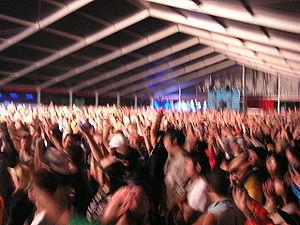
Le Fuji Rock Festival est le plus important festival de musique rock du Japon, à la fois en raison des artistes qui s'y produisent et du public qui le fréquente chaque année. Il se déroule les derniers vendredi, samedi et dimanche de juillet pour trois jours et trois nuits de festival non-stop. Les cinq scènes principales sont espacées d'environ 20 minutes à pied dans les montagnes de Naeba, dans la préfecture de Niigata au Japon. Le festival se décline en sept scènes différentes. La Green Stage, le secteur le plus important, a une capacité de plus de 30 000 personnes. En 2005, plus de 100 000 personnes ont assisté au festival.